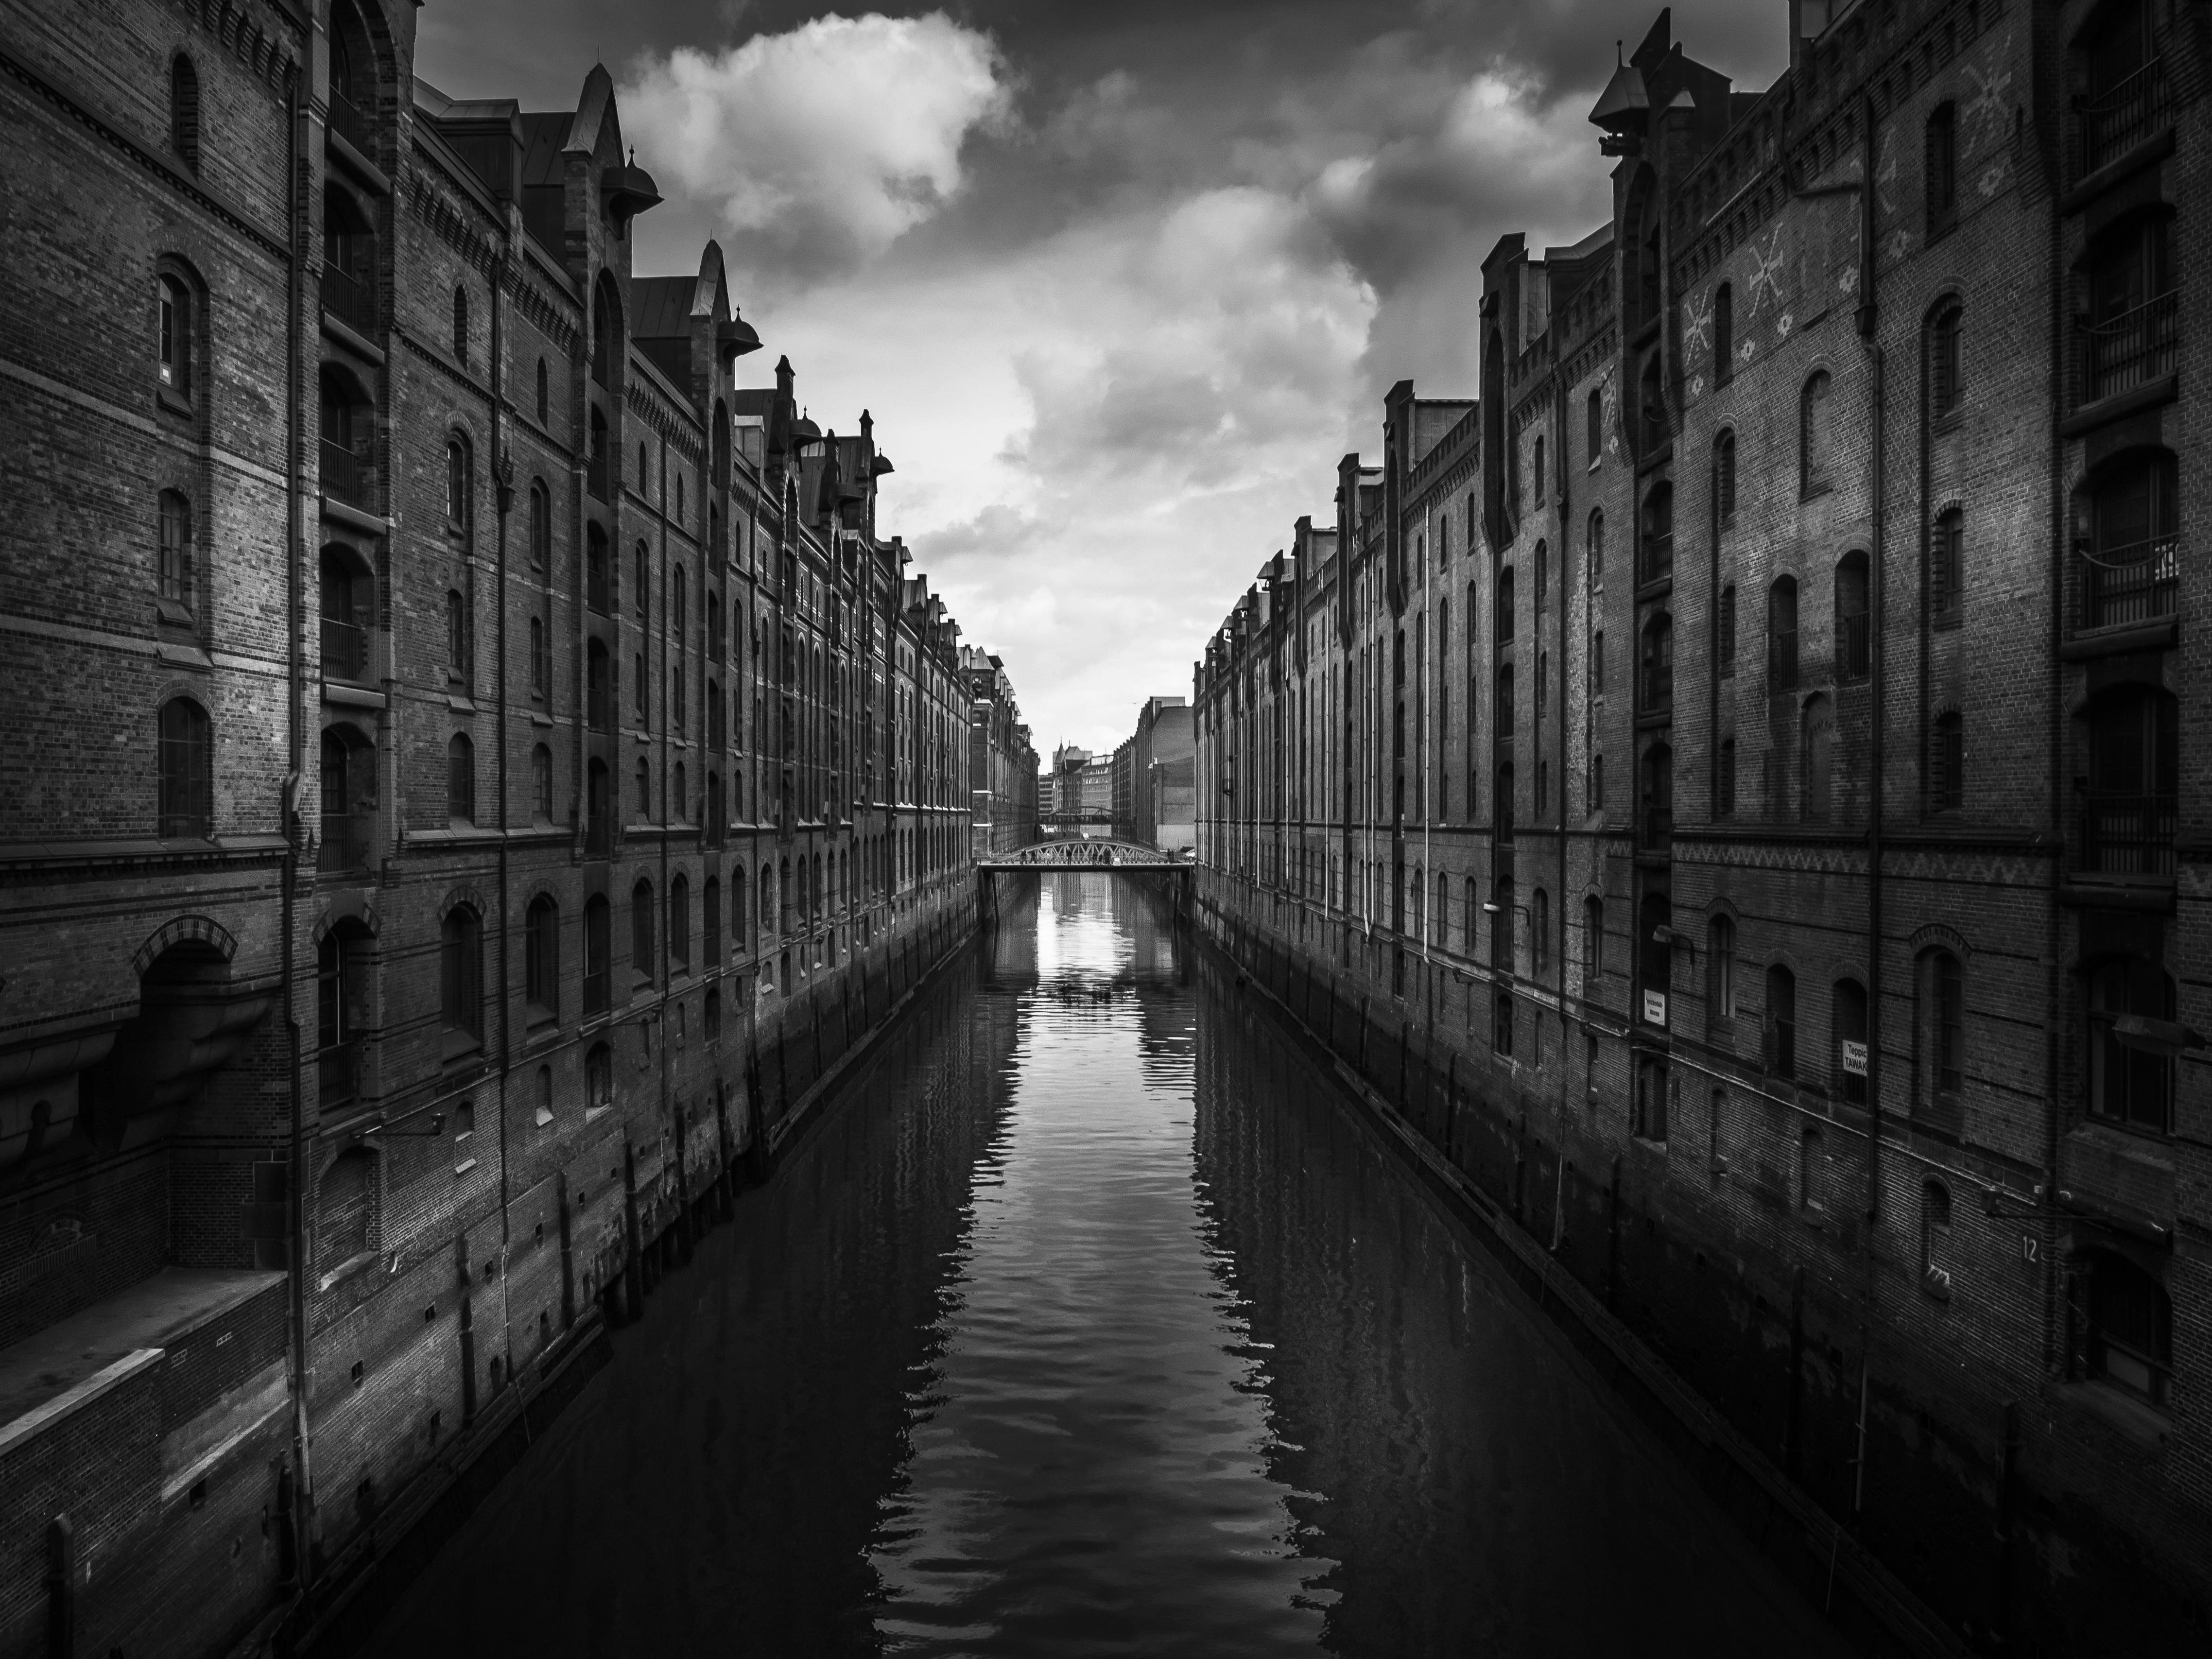
landscape, sea, water, nature, black and white, architecture, sky, sun, camera, photography, wave, lake, building, city, river, canal, cityscape, summer, boot, idyllic, reflection, holiday, darkness, rest, port, city life, monochrome, waterway, grey, hdr, art, clouds, homes, symmetry, photograph, germany, epic, quiet, maritime, bridges, mood, perfection, waters, elbe, hamburg, mirroring, perfect, back light, hanseatic city, big city, modern art, speicherstadt, elster, monochrome photography